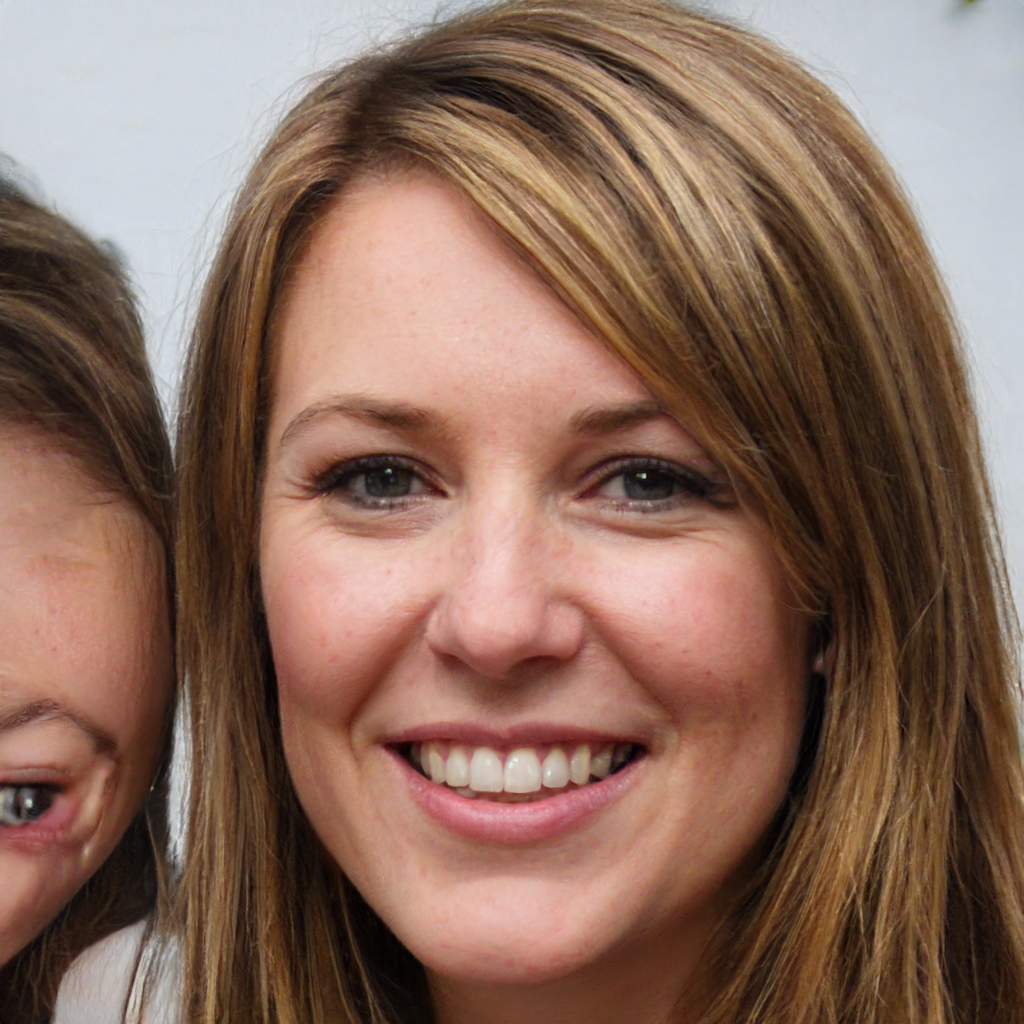
Gender: Female